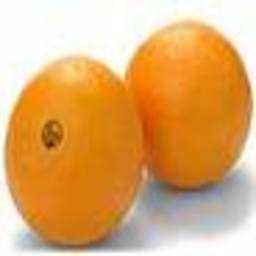
Label: Orange